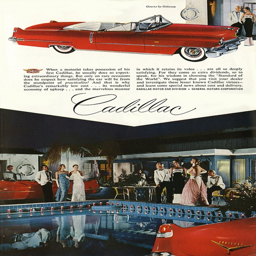
award winner - the iconic car will get you to the church in time & style !